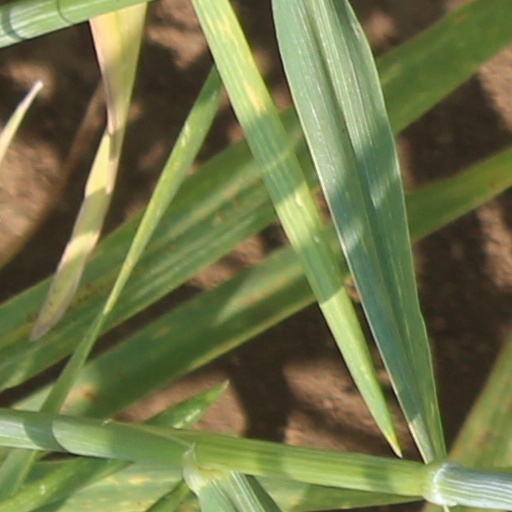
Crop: wheat